Window Rock, Arizona

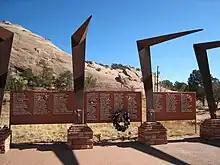
Navajo Nation World War II Memorial

The Arizona/New Mexico state line marks the town's eastern edge, and some of the town's buildings are located a few feet (meters) from the state line. Immediately across the state line from Window Rock is the village of Tse Bonito, New Mexico.